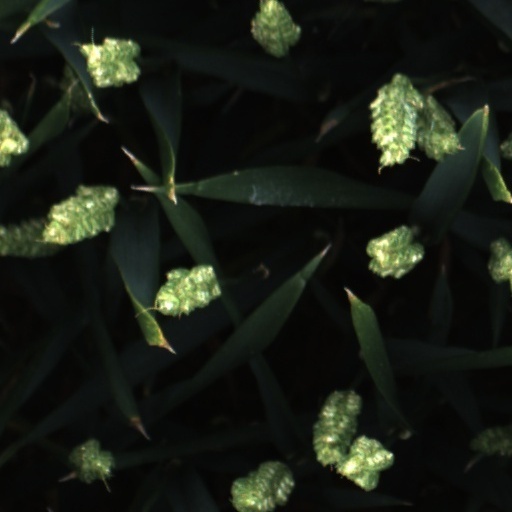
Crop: wheat